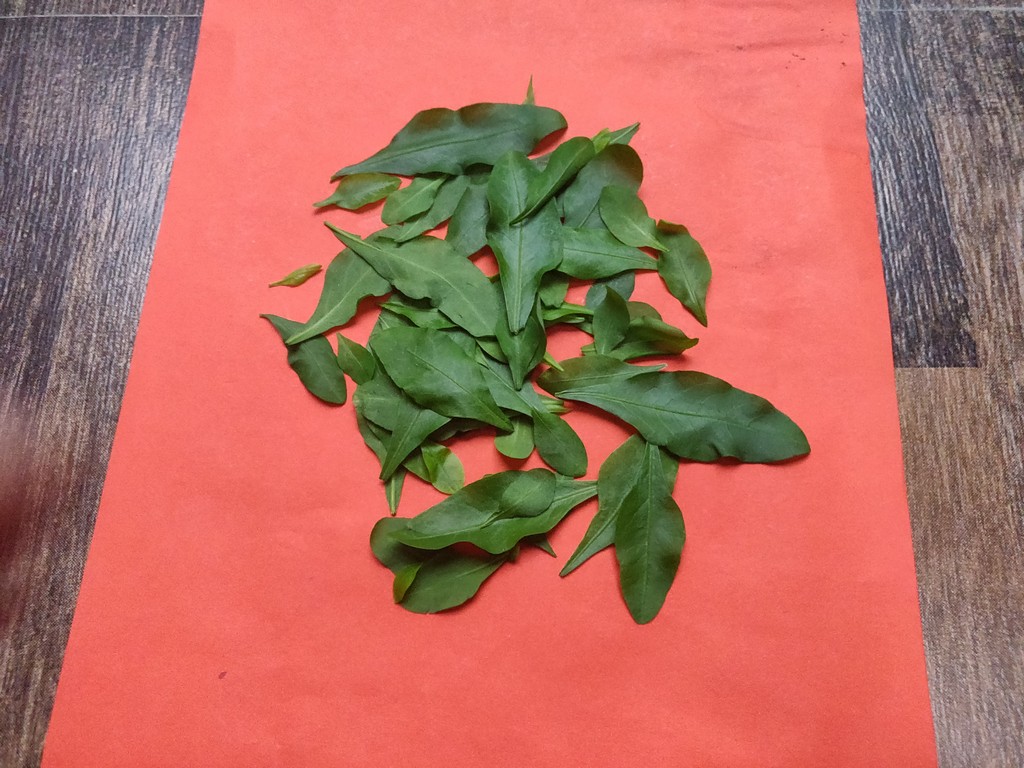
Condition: Healthy
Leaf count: multiple
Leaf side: unknown